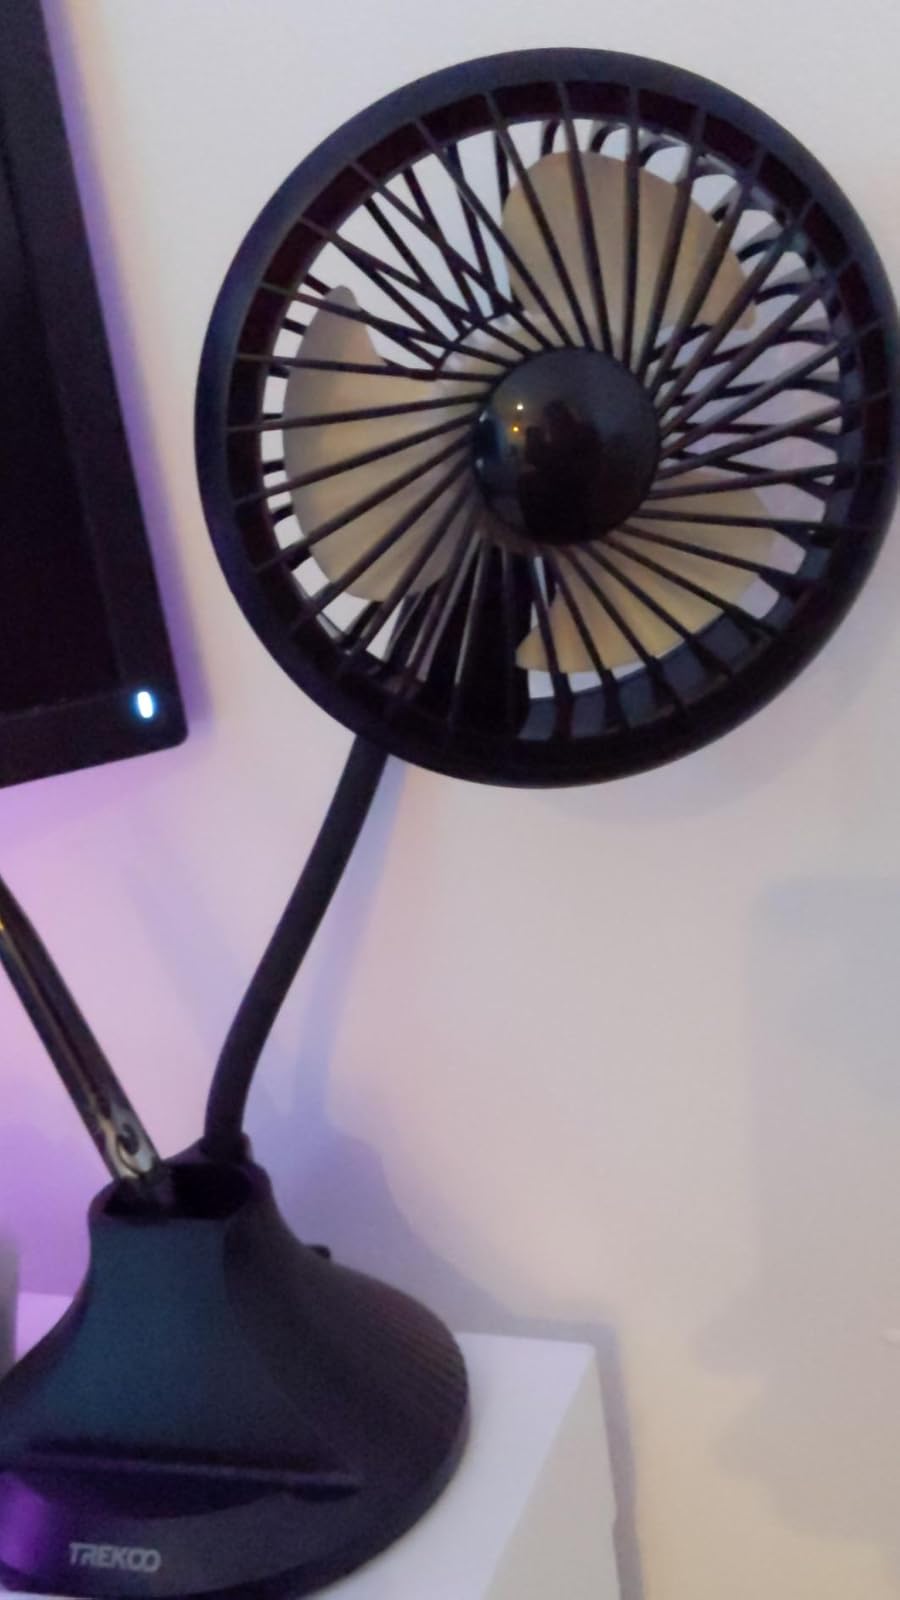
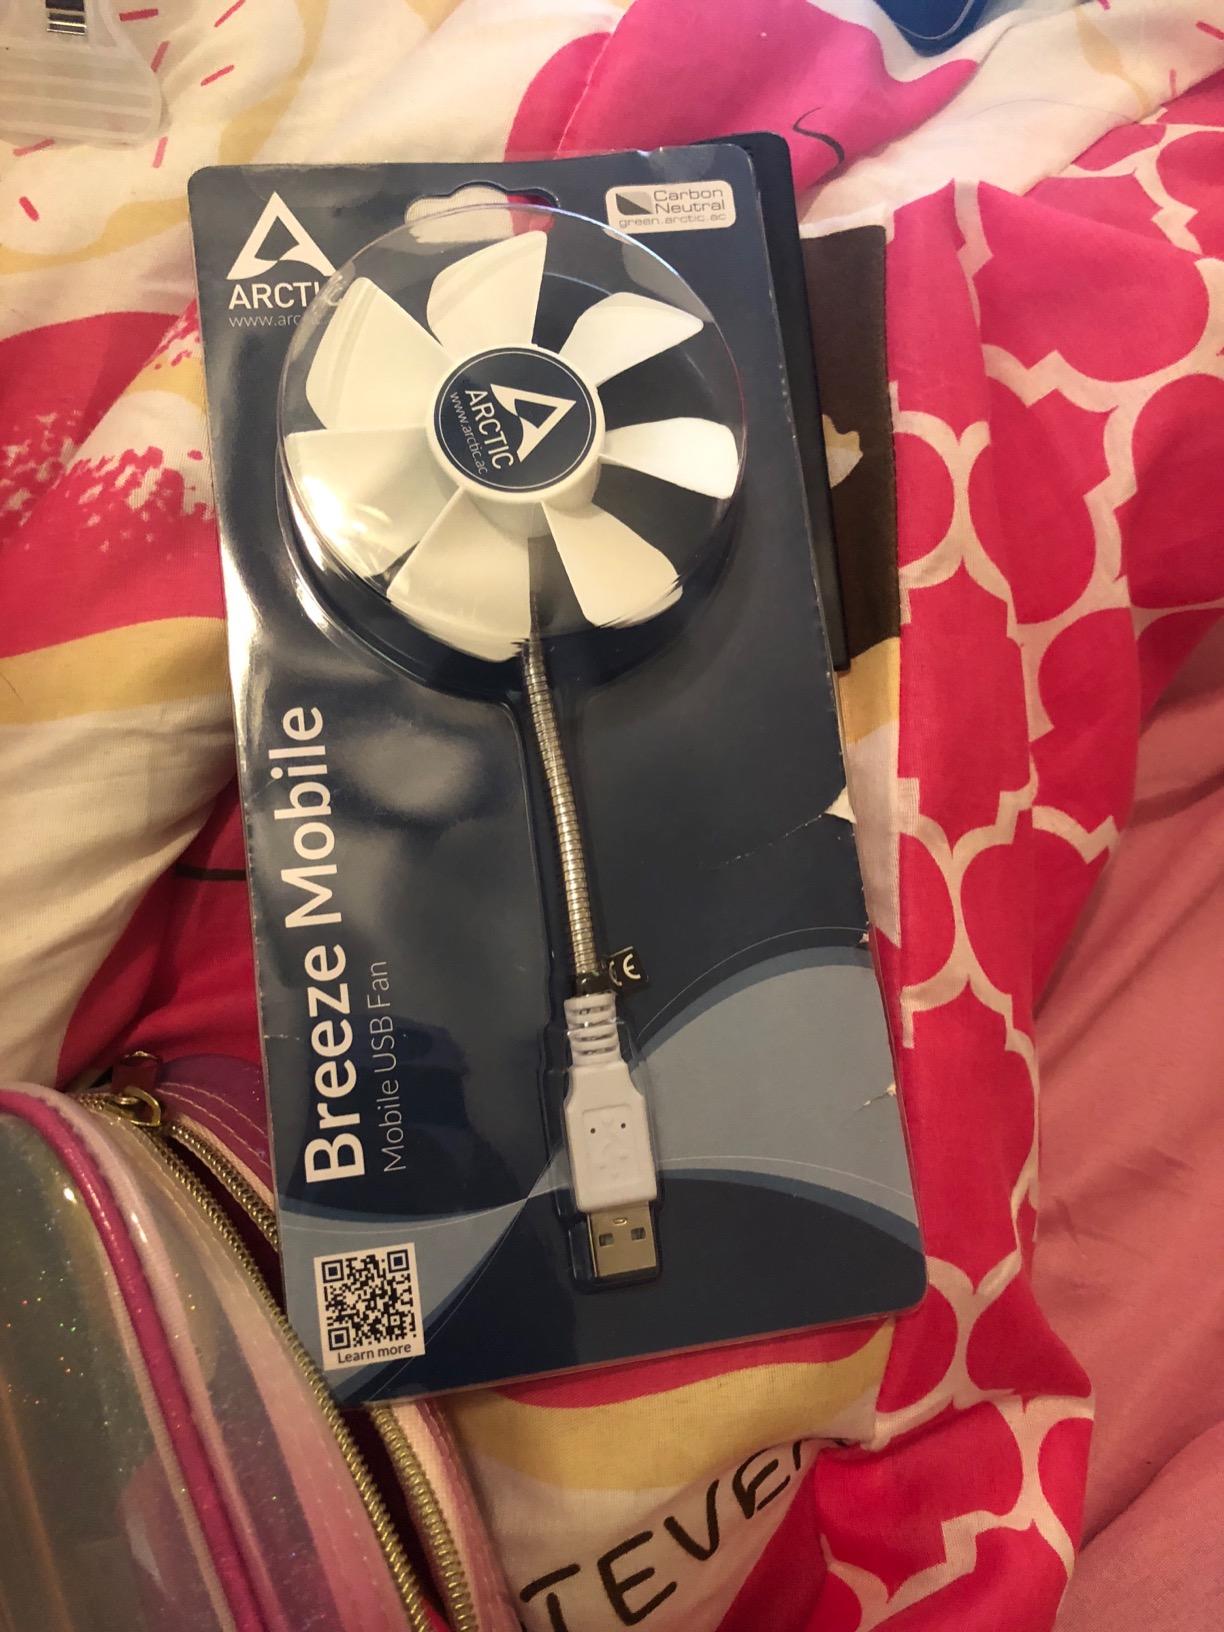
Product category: fan
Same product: no